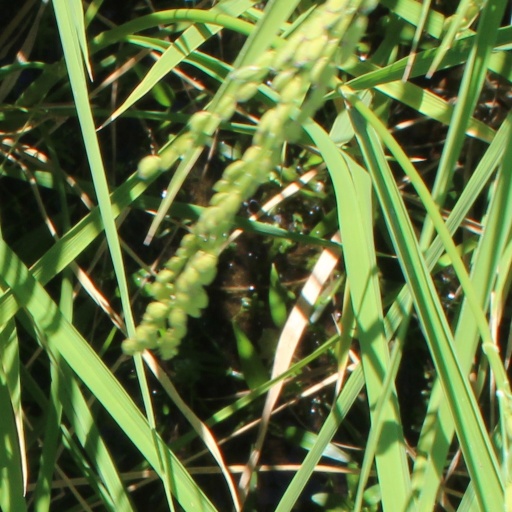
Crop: rice